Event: Typhoon Ruby
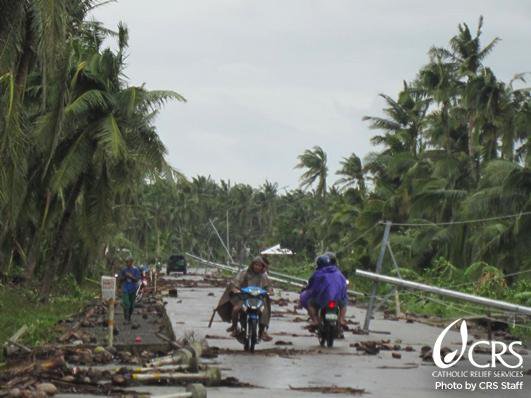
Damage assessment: damage